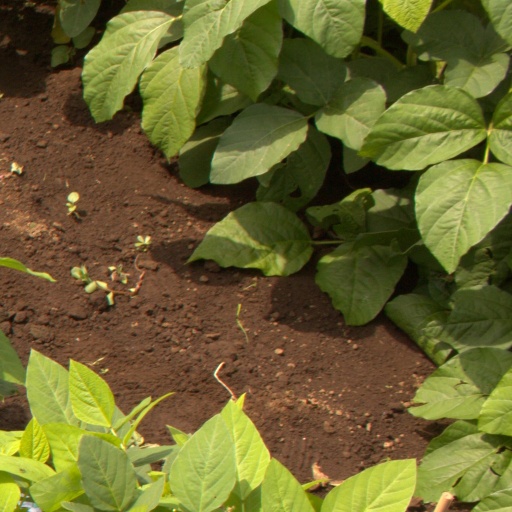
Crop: soybean